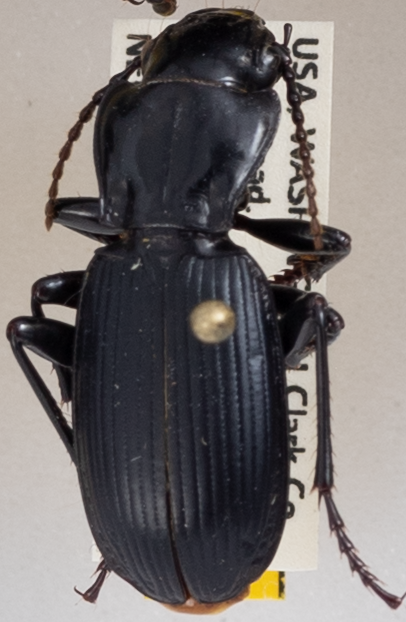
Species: Pterostichus lama
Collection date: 2018-08-21
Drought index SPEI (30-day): -1.85
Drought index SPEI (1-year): -0.572
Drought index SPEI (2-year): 0.71